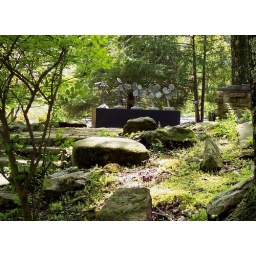
Behind the house and up a slight hill is a barbecue pit. The sculpture is presumably one installed by the current owner.